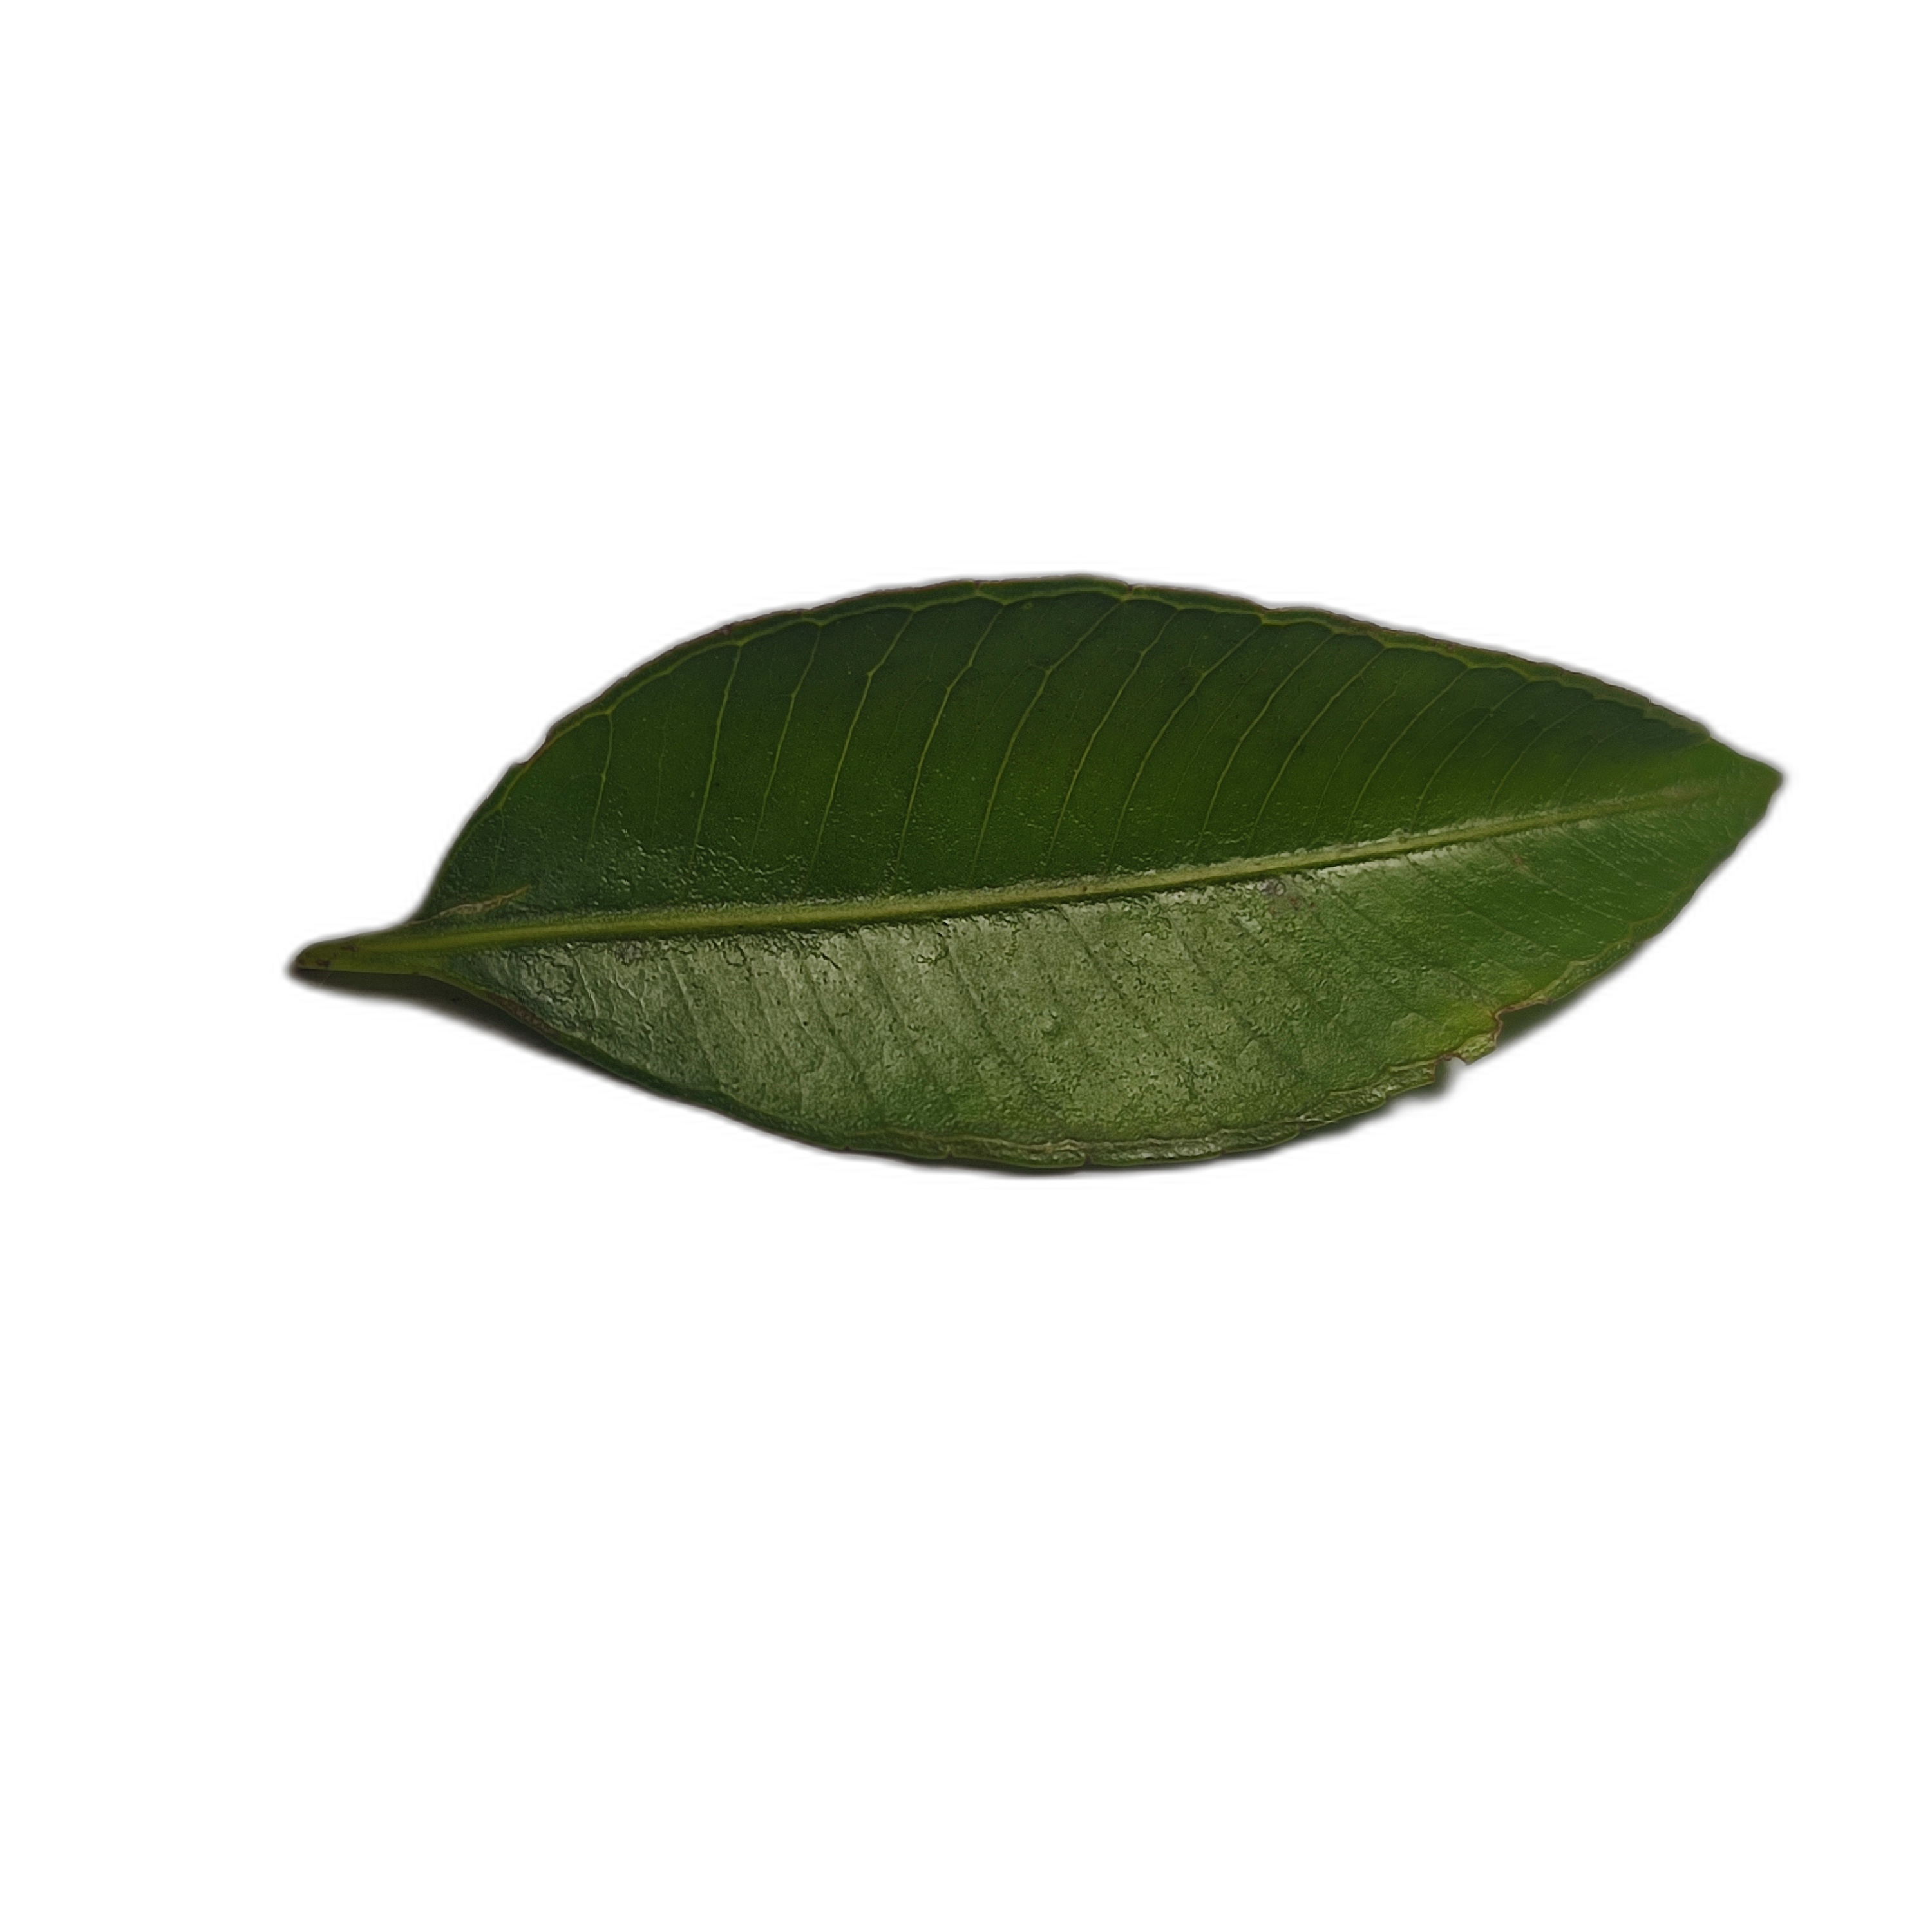
Label: healthy